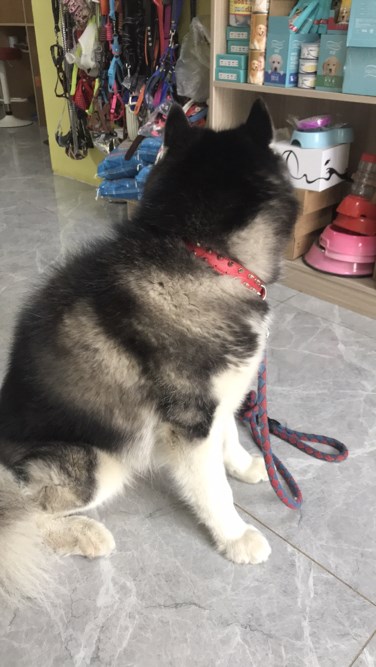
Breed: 1160-n000003-Siberian_husky